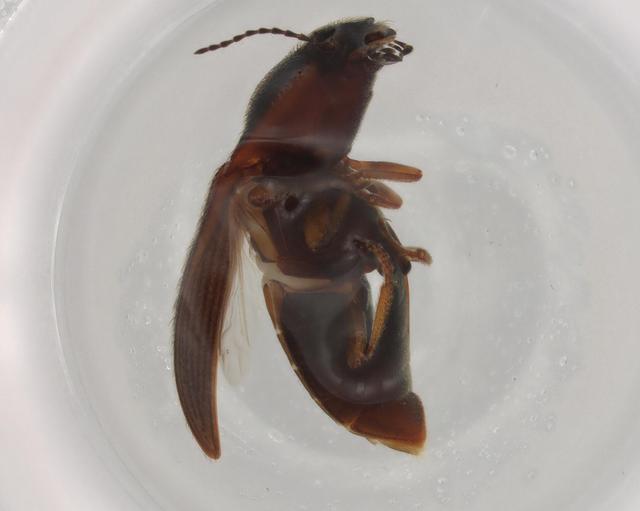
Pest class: clickbeetles_wireworms